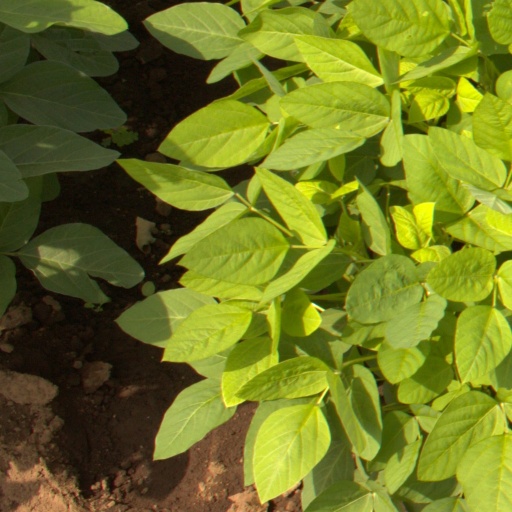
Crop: soybean